Community Transit

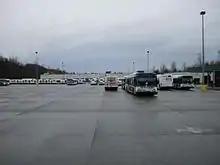
A large, paved parking lot with buses parked in rows

In 1992, Community Transit and Everett Transit agreed to break away from SNOTRAN, which served as their planning and administrative body in addition to disbursing federal funding, after CT complained of a "lack of communication" between the three agencies. The county agency formally disbanded on December 31, 1994, replaced by the Joint Regional Policy Committee (JRPC) that formed four years prior to coordinate transit planning for the entire Puget Sound region. A regional transit agency was formed in 1993 under the JRPC, organizing a $6.7 billion (equivalent to $ in ) plan for regional transit that was put to a vote on March 14, 1995, failing to pass outside of Seattle, Mercer Island and Shoreline. The plan included a commuter rail line on the BNSF Scenic Subdivision between Everett, Mukilteo, Edmonds and King Street Station in Seattle, a light rail line from Lynnwood to Seattle following Interstate 5, and express bus service to light rail stations. The following November, the smaller "Sound Move" plan was approved at a cost of $3.9 billion (equivalent to $ in ), including commuter rail from Everett to Seattle and express buses on Interstate 5 from Everett and Lynnwood to Seattle and Bellevue.